CS Film

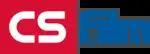
CS Film second Logo from 2017 to 2019

CS Film is a Czech television channel. It was founded and started to broadcast in 2004 by Czechoslovak Film Company ("Československá filmová společnost s.r.o.") and 2019 merger for Slovakia media by JOJ Group. CS Film specializes on cinematography of former Czechoslovakia (1918-1992).